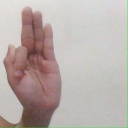
अक्षर: फ